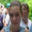
Label: girl